Villa di Marignolle

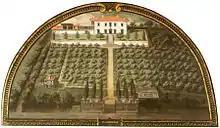
The villa in about 1600, lunette painted by Giusto Utens in the Villa di Artimino

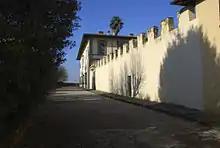
Exterior wall of the estate

The Villa di Marignolle is a Medici villa in the hills between Galluzzo and Soffiano, in the south-western suburbs of the comune of Florence, Tuscany, central Italy. It passed into the hands of the Medici family after the Pucci Conspiracy, when it was confiscated from Lorenzo di Piero Ridolfi by Francesco I de' Medici, Grand Duke of Tuscany. Francesco passed it to his illegitimate son Antonio.